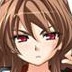
Portrait style: Anime Portrait